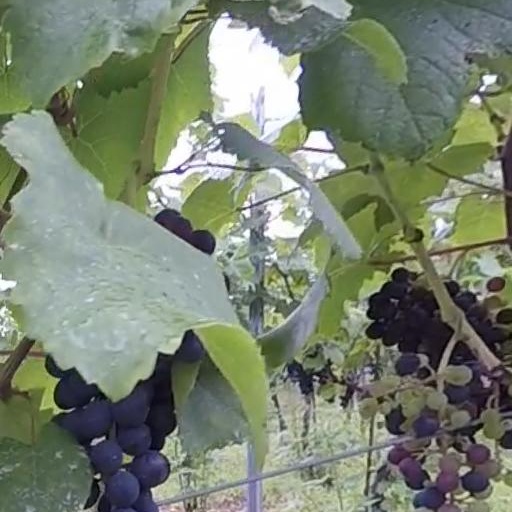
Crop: grape